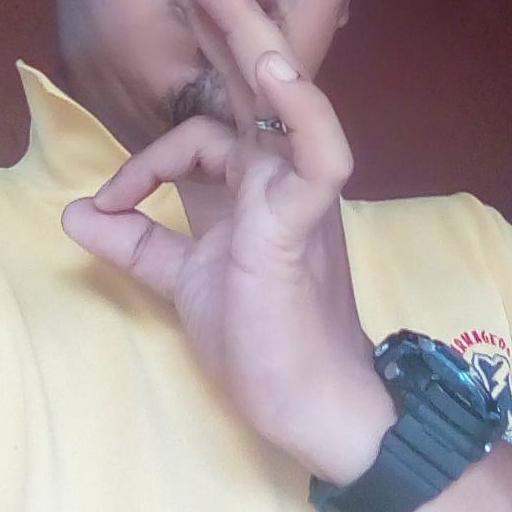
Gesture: ok